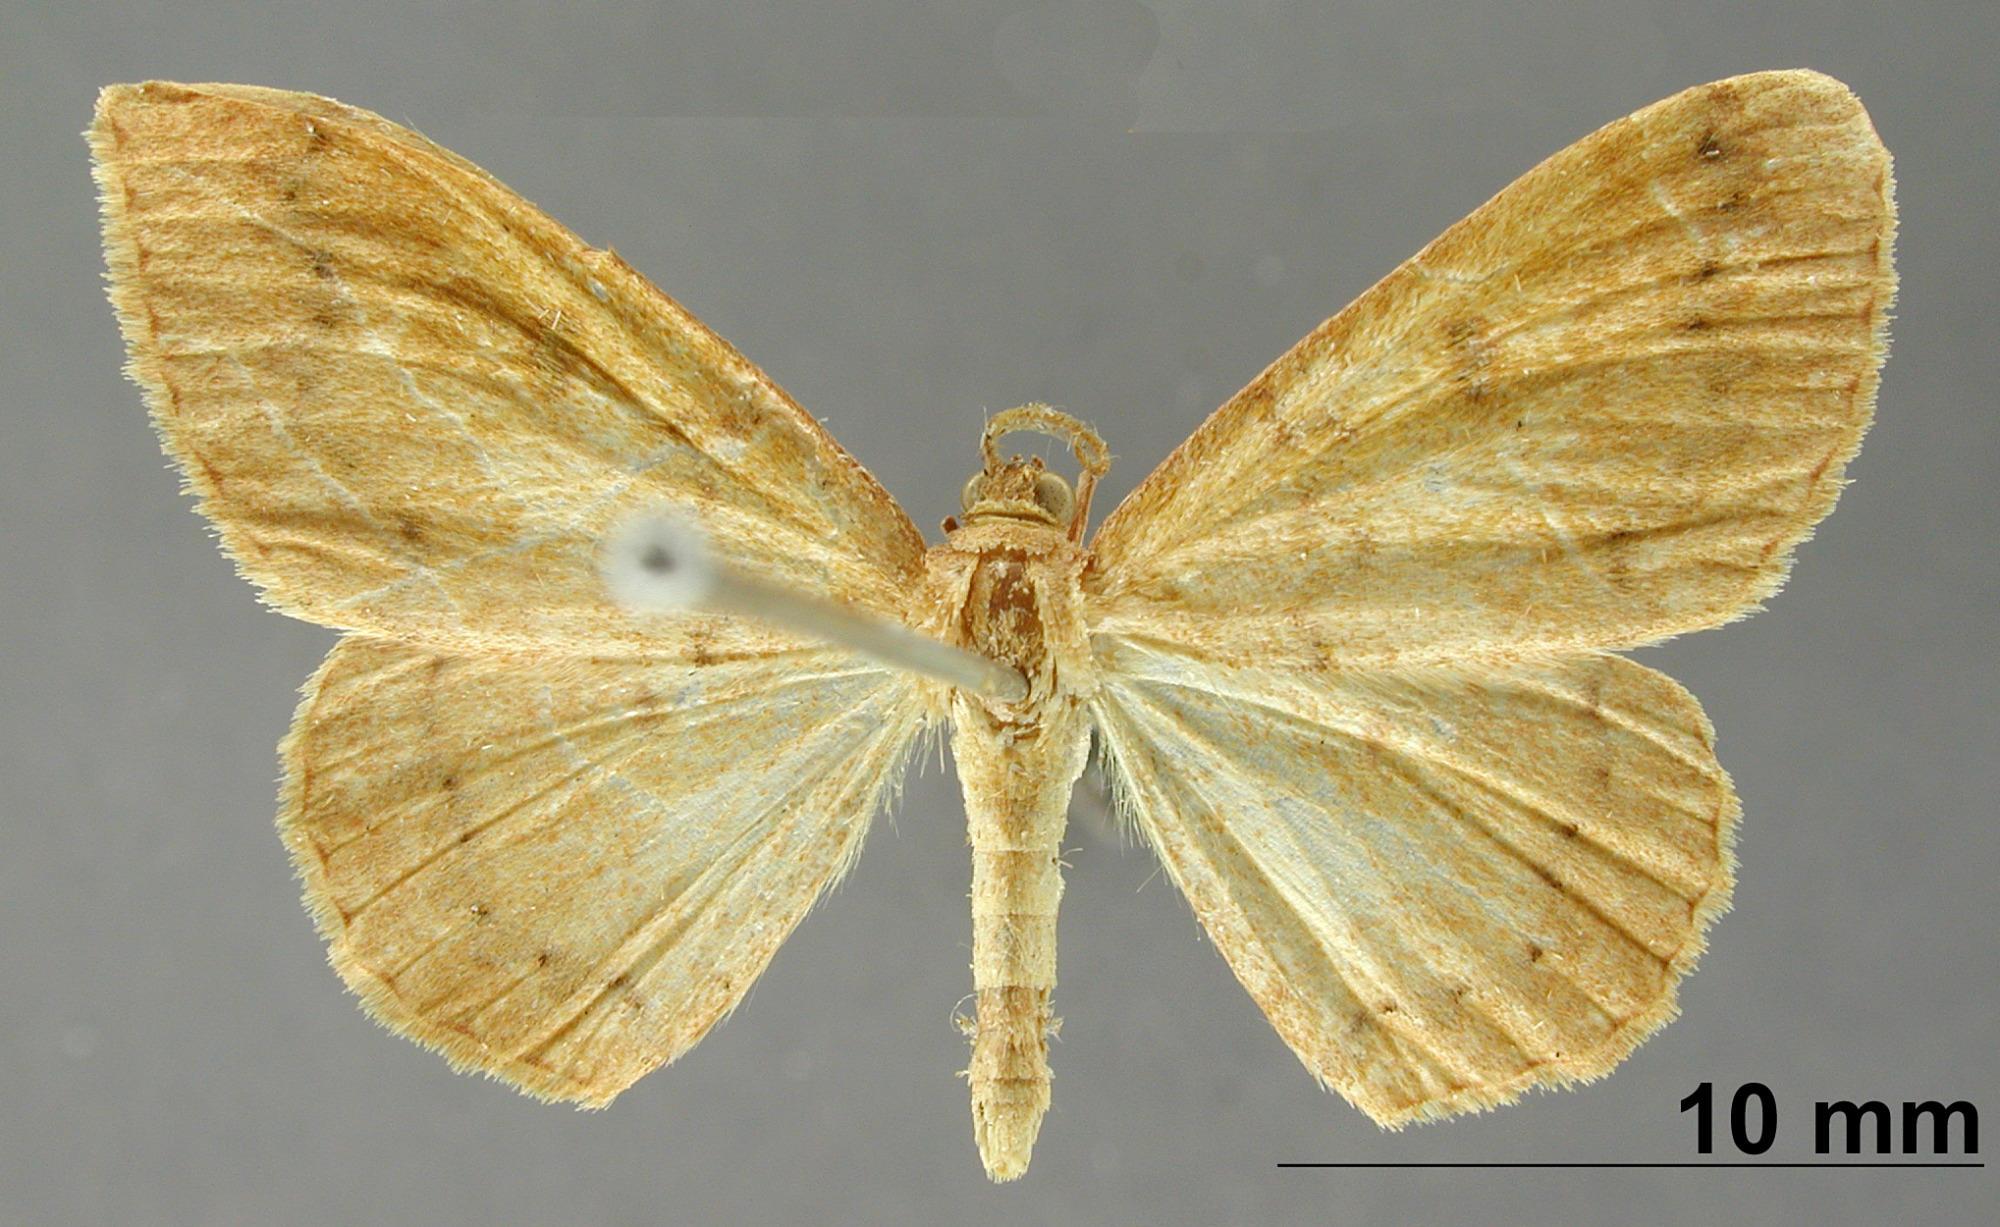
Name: Dysephyra lutea
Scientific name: Dysephyra lutea Dognin, 1909
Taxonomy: Animalia, Arthropoda, Insecta, Lepidoptera, Geometridae, Sterrhinae
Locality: Environs de Loja, Loja, Ecuador
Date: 1889